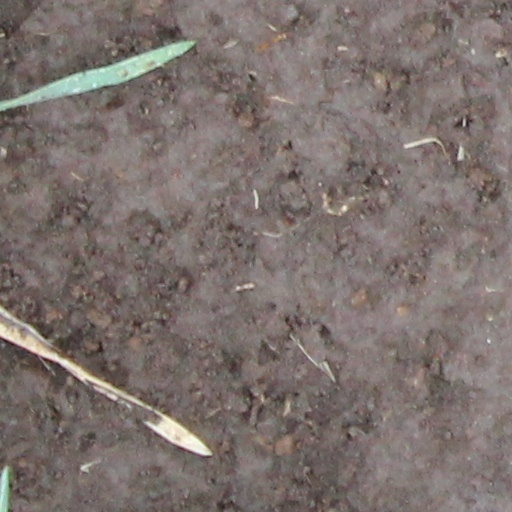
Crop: wheat